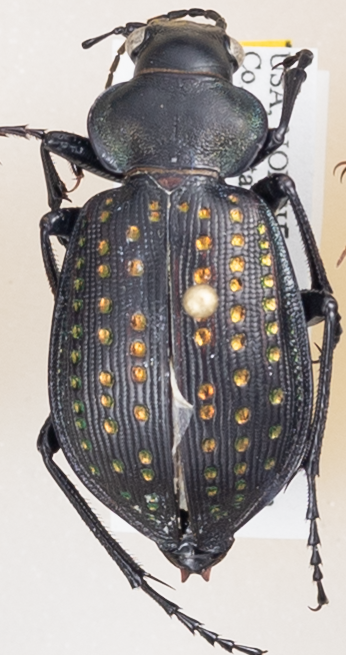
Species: Calosoma calidum
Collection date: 2018-06-26 04:00:00
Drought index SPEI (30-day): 0.41
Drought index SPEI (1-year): -0.656
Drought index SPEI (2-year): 0.03